Phytolacca americana

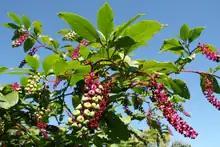
Pokeweed berries

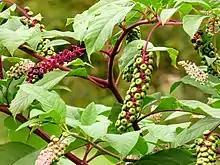

Pokeweed is a member of the family Phytolaccaceae, and is a large herbaceous perennial plant, growing up to in height over the course of a summer. One to several branches grow from the crown of a thick, white, fleshy taproot; Michael D. K. Owen describes the branches as "stout, smooth, [and] green to somewhat purplish". Simple, entire leaves with long petioles are alternately arranged along the stem.